Amphidromic point

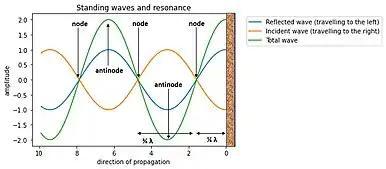
Figure 2. Resonance between an incident and reflected wave and the resulting total wave. At certain points (nodes), the amplitude of the incident wave and the reflected wave cancel each other out. At other points (antinodes), the amplitude of the incident wave and the reflected wave amplify each other. The respective distance between the nodes and antinodes are shown in the bottom right of the Figure and expressed in terms of wavelength.

In real oceans, the tides cannot endlessly propagate as progressive waves. The waves reflect due to changes in water depth (for example when entering shelf seas) and at coastal boundaries. The result is a reflected wave that propagates in the opposite direction to the incident wave. The combination of the reflected wave and the incident wave is the total wave. Due to resonance between the reflected and the incident wave, the amplitude of the total wave can either be suppressed or amplified. The points at which the two waves amplify each other are known as antinodes and the points at which the two waves cancel each other out are known as nodes. Figure 2 shows a λ resonator. The first node is located at λ of the total wave, followed by the next node reoccurring λ farther at λ.